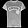
Label: T - shirt / top